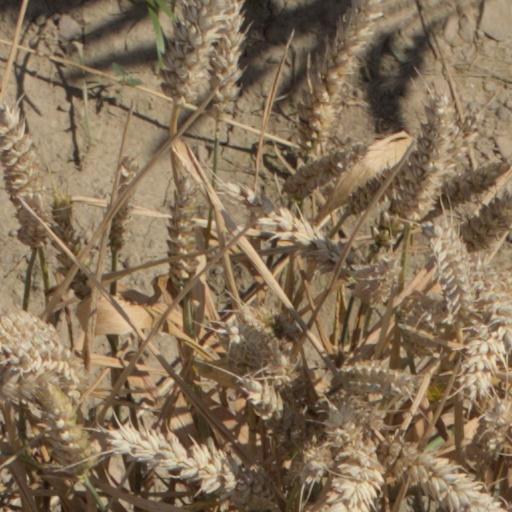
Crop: wheat